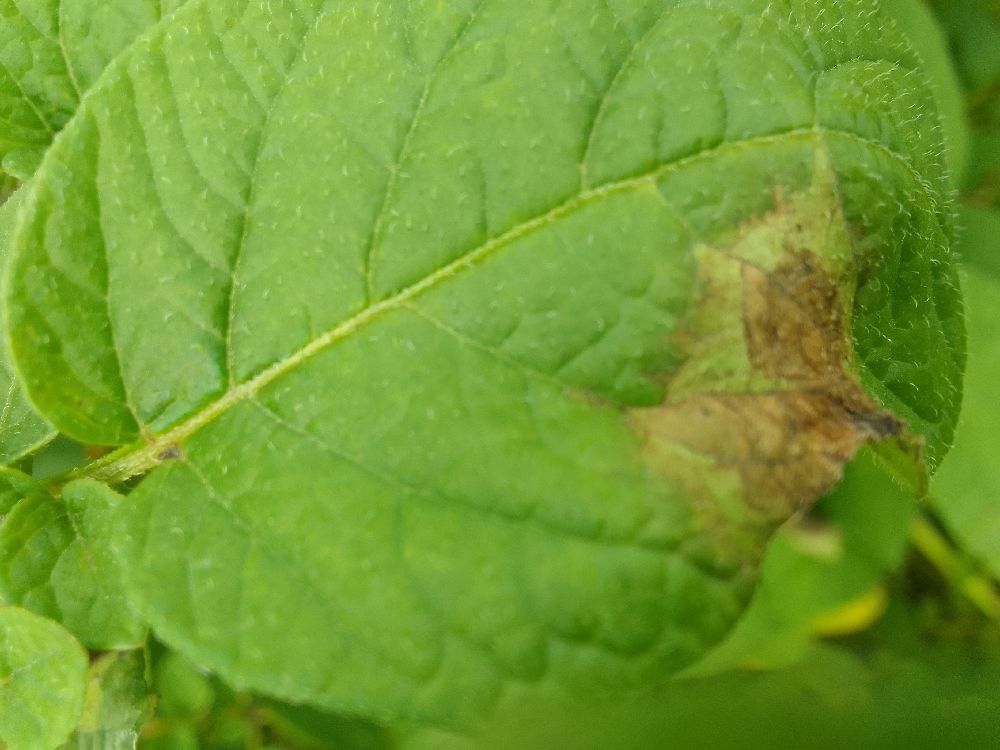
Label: Late blight